Rose Schuster Taylor

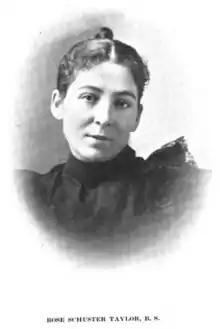
Rose Schuster Taylor, from a 1900 publication

Rose Schuster Taylor (who wrote as "Mrs. H. J. Taylor"; January 5, 1863 – January 25, 1951) was a Wisconsin-born writer, naturalist and librarian, based in California.